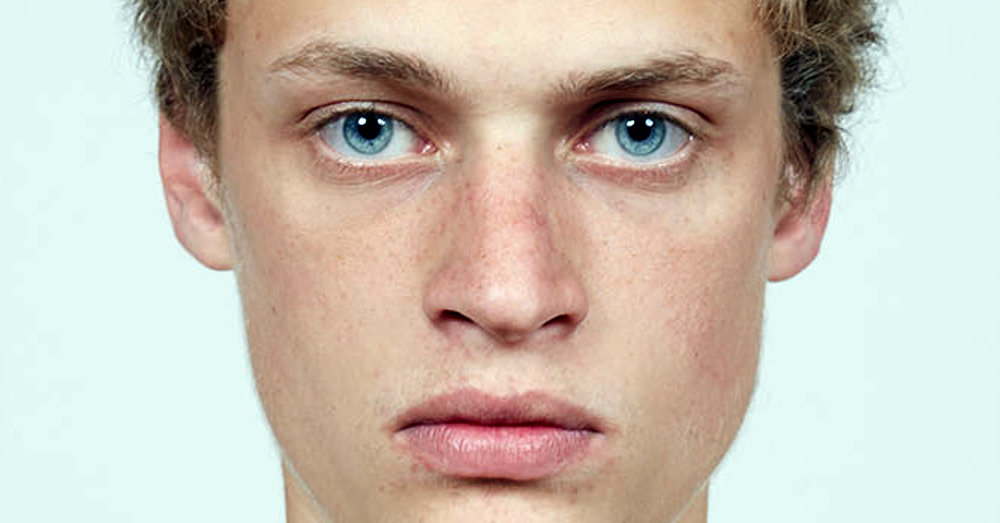
Label: Colored